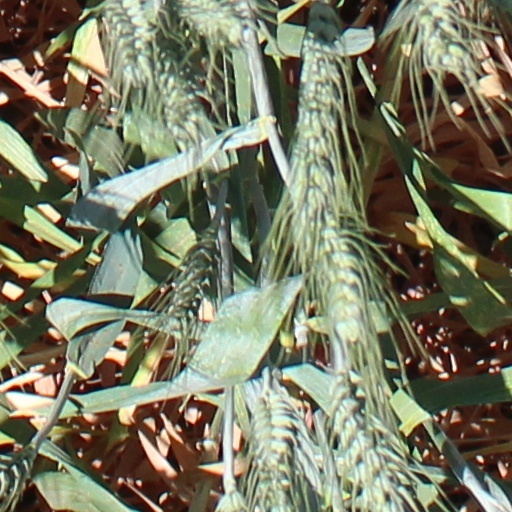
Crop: wheat